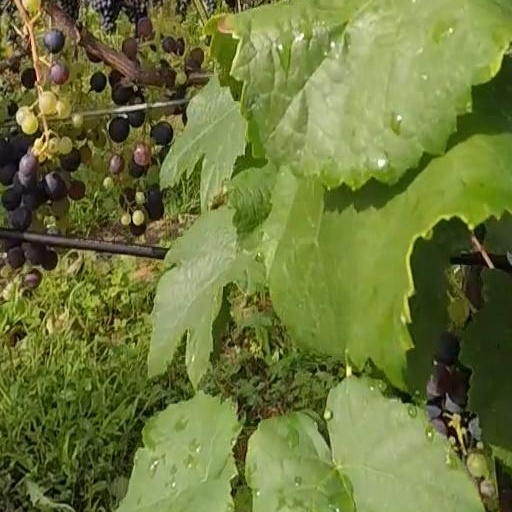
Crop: grape